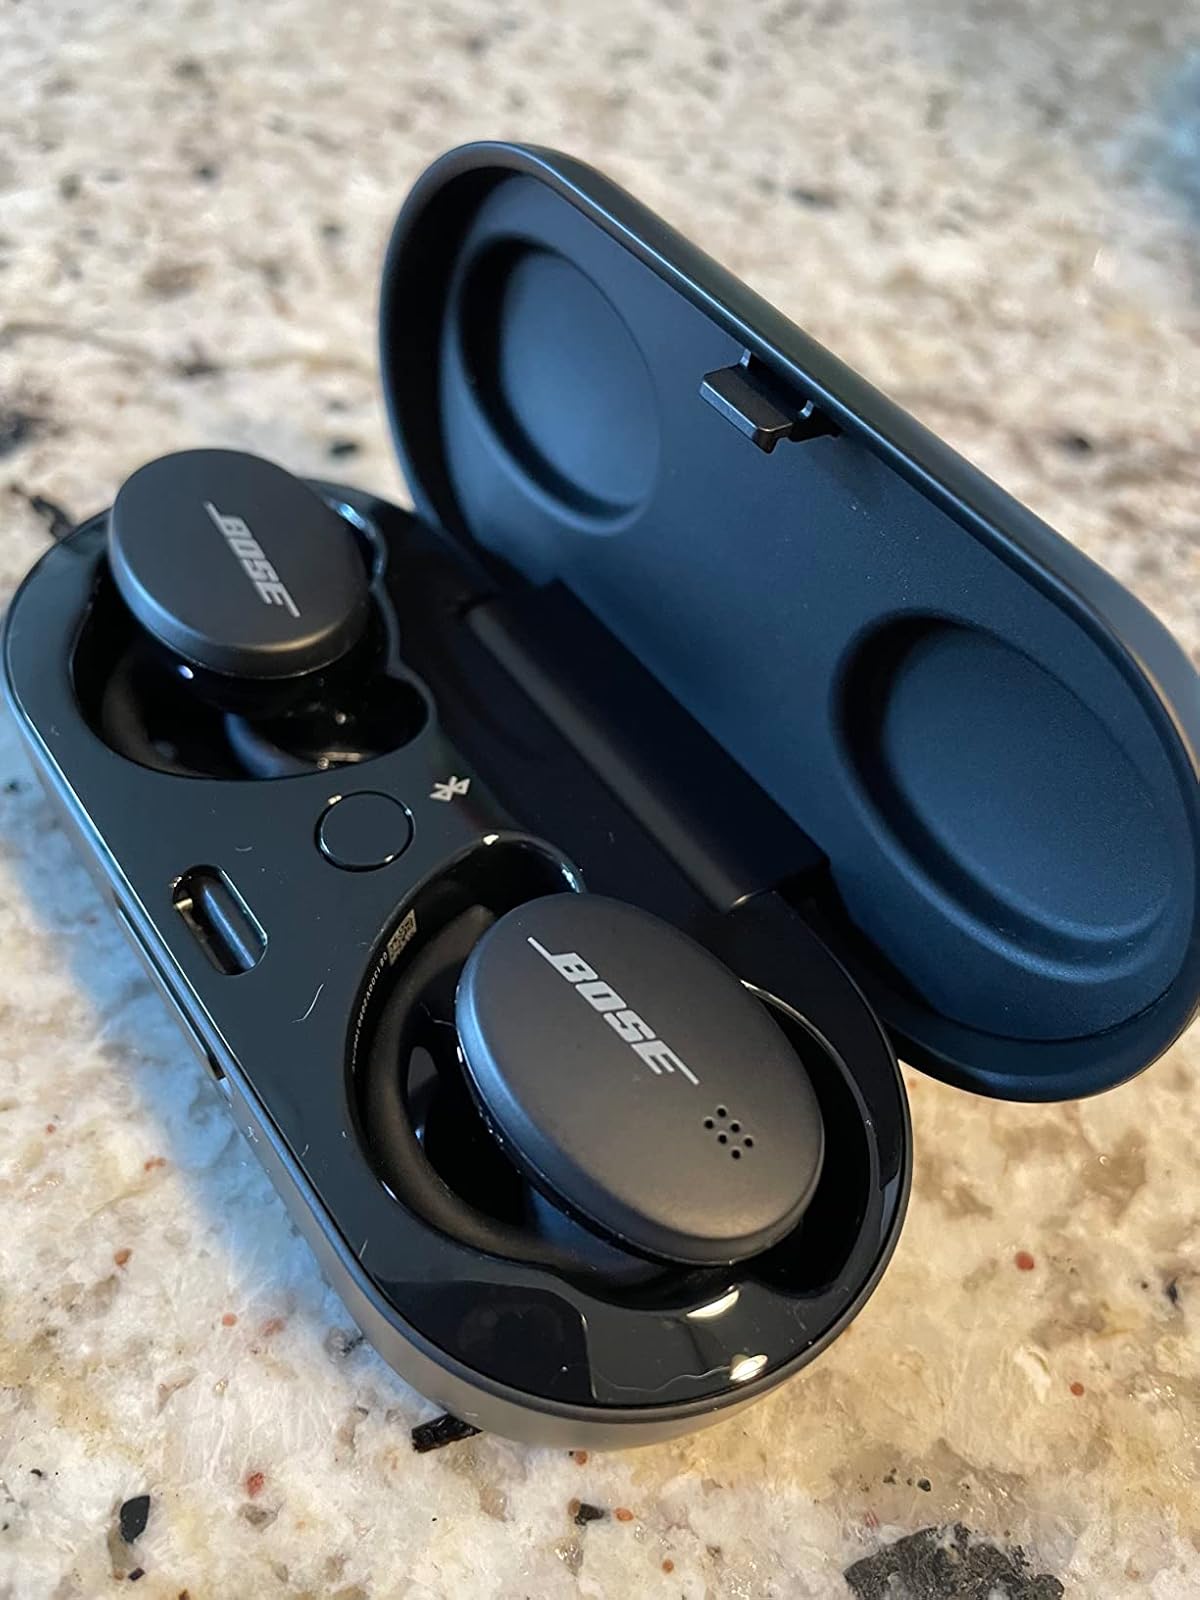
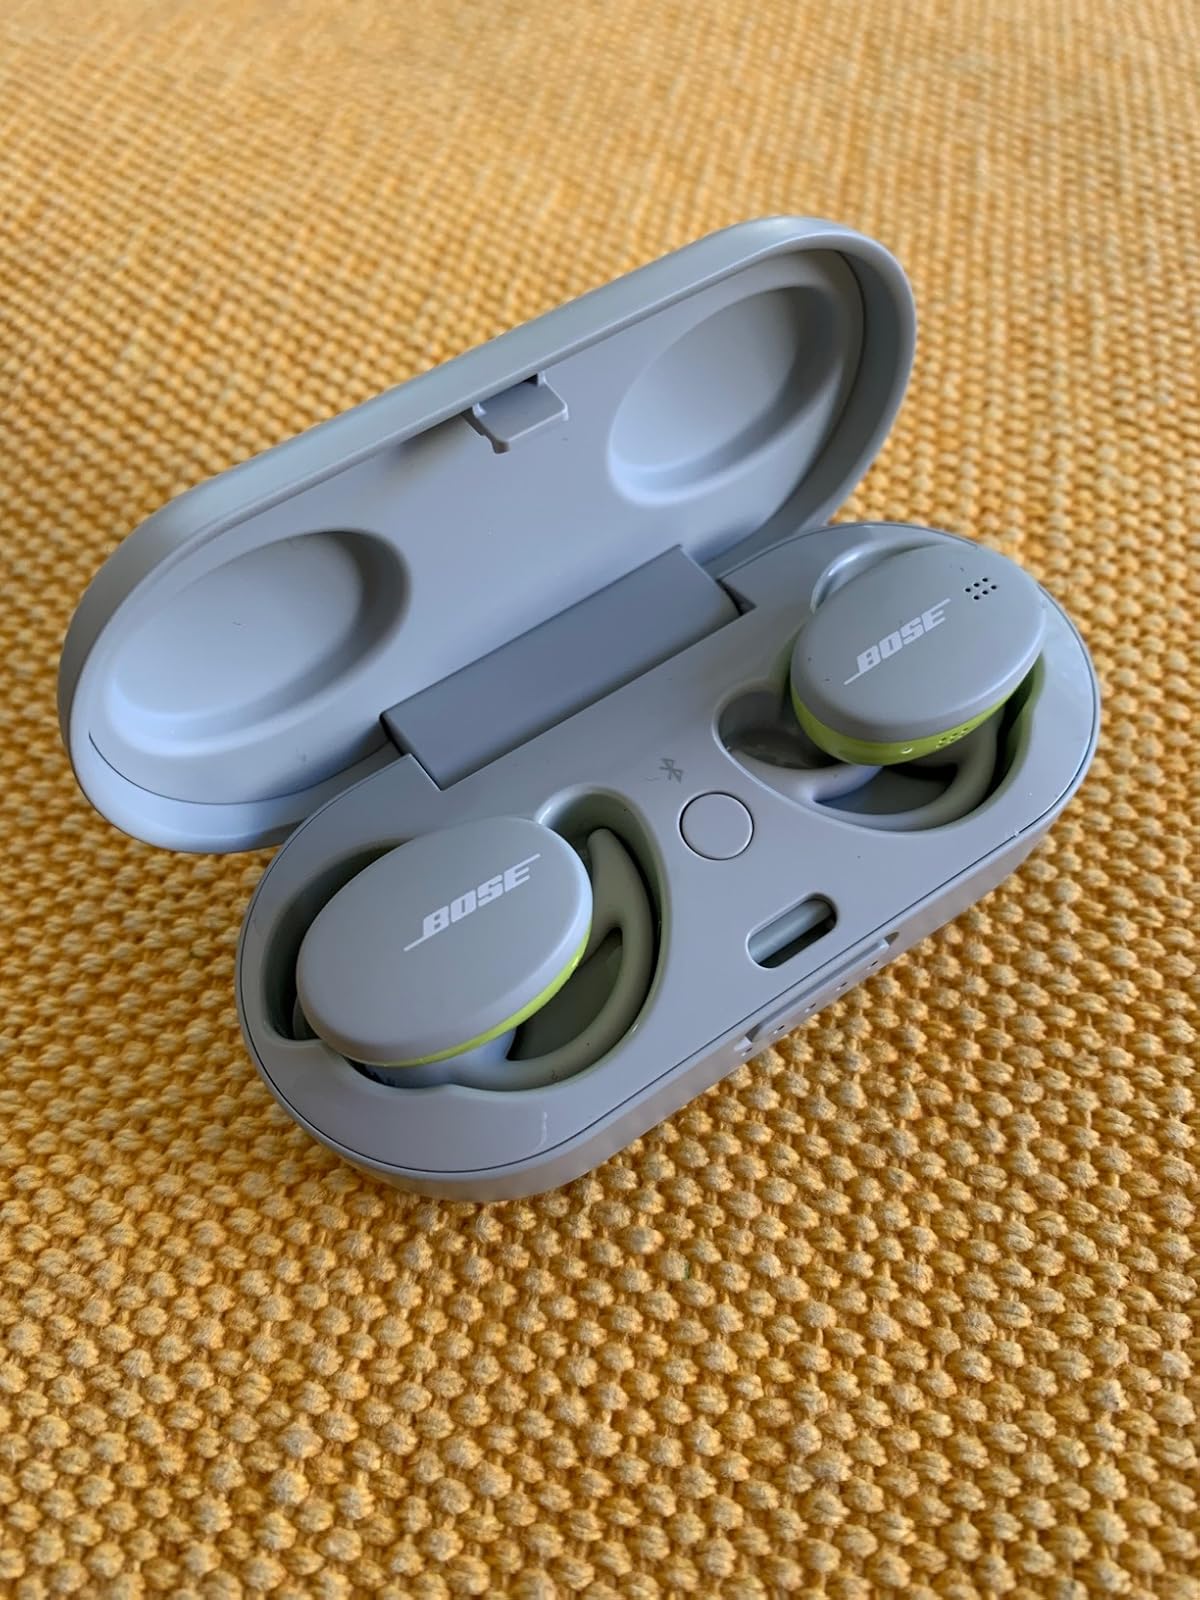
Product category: earbuds
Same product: no